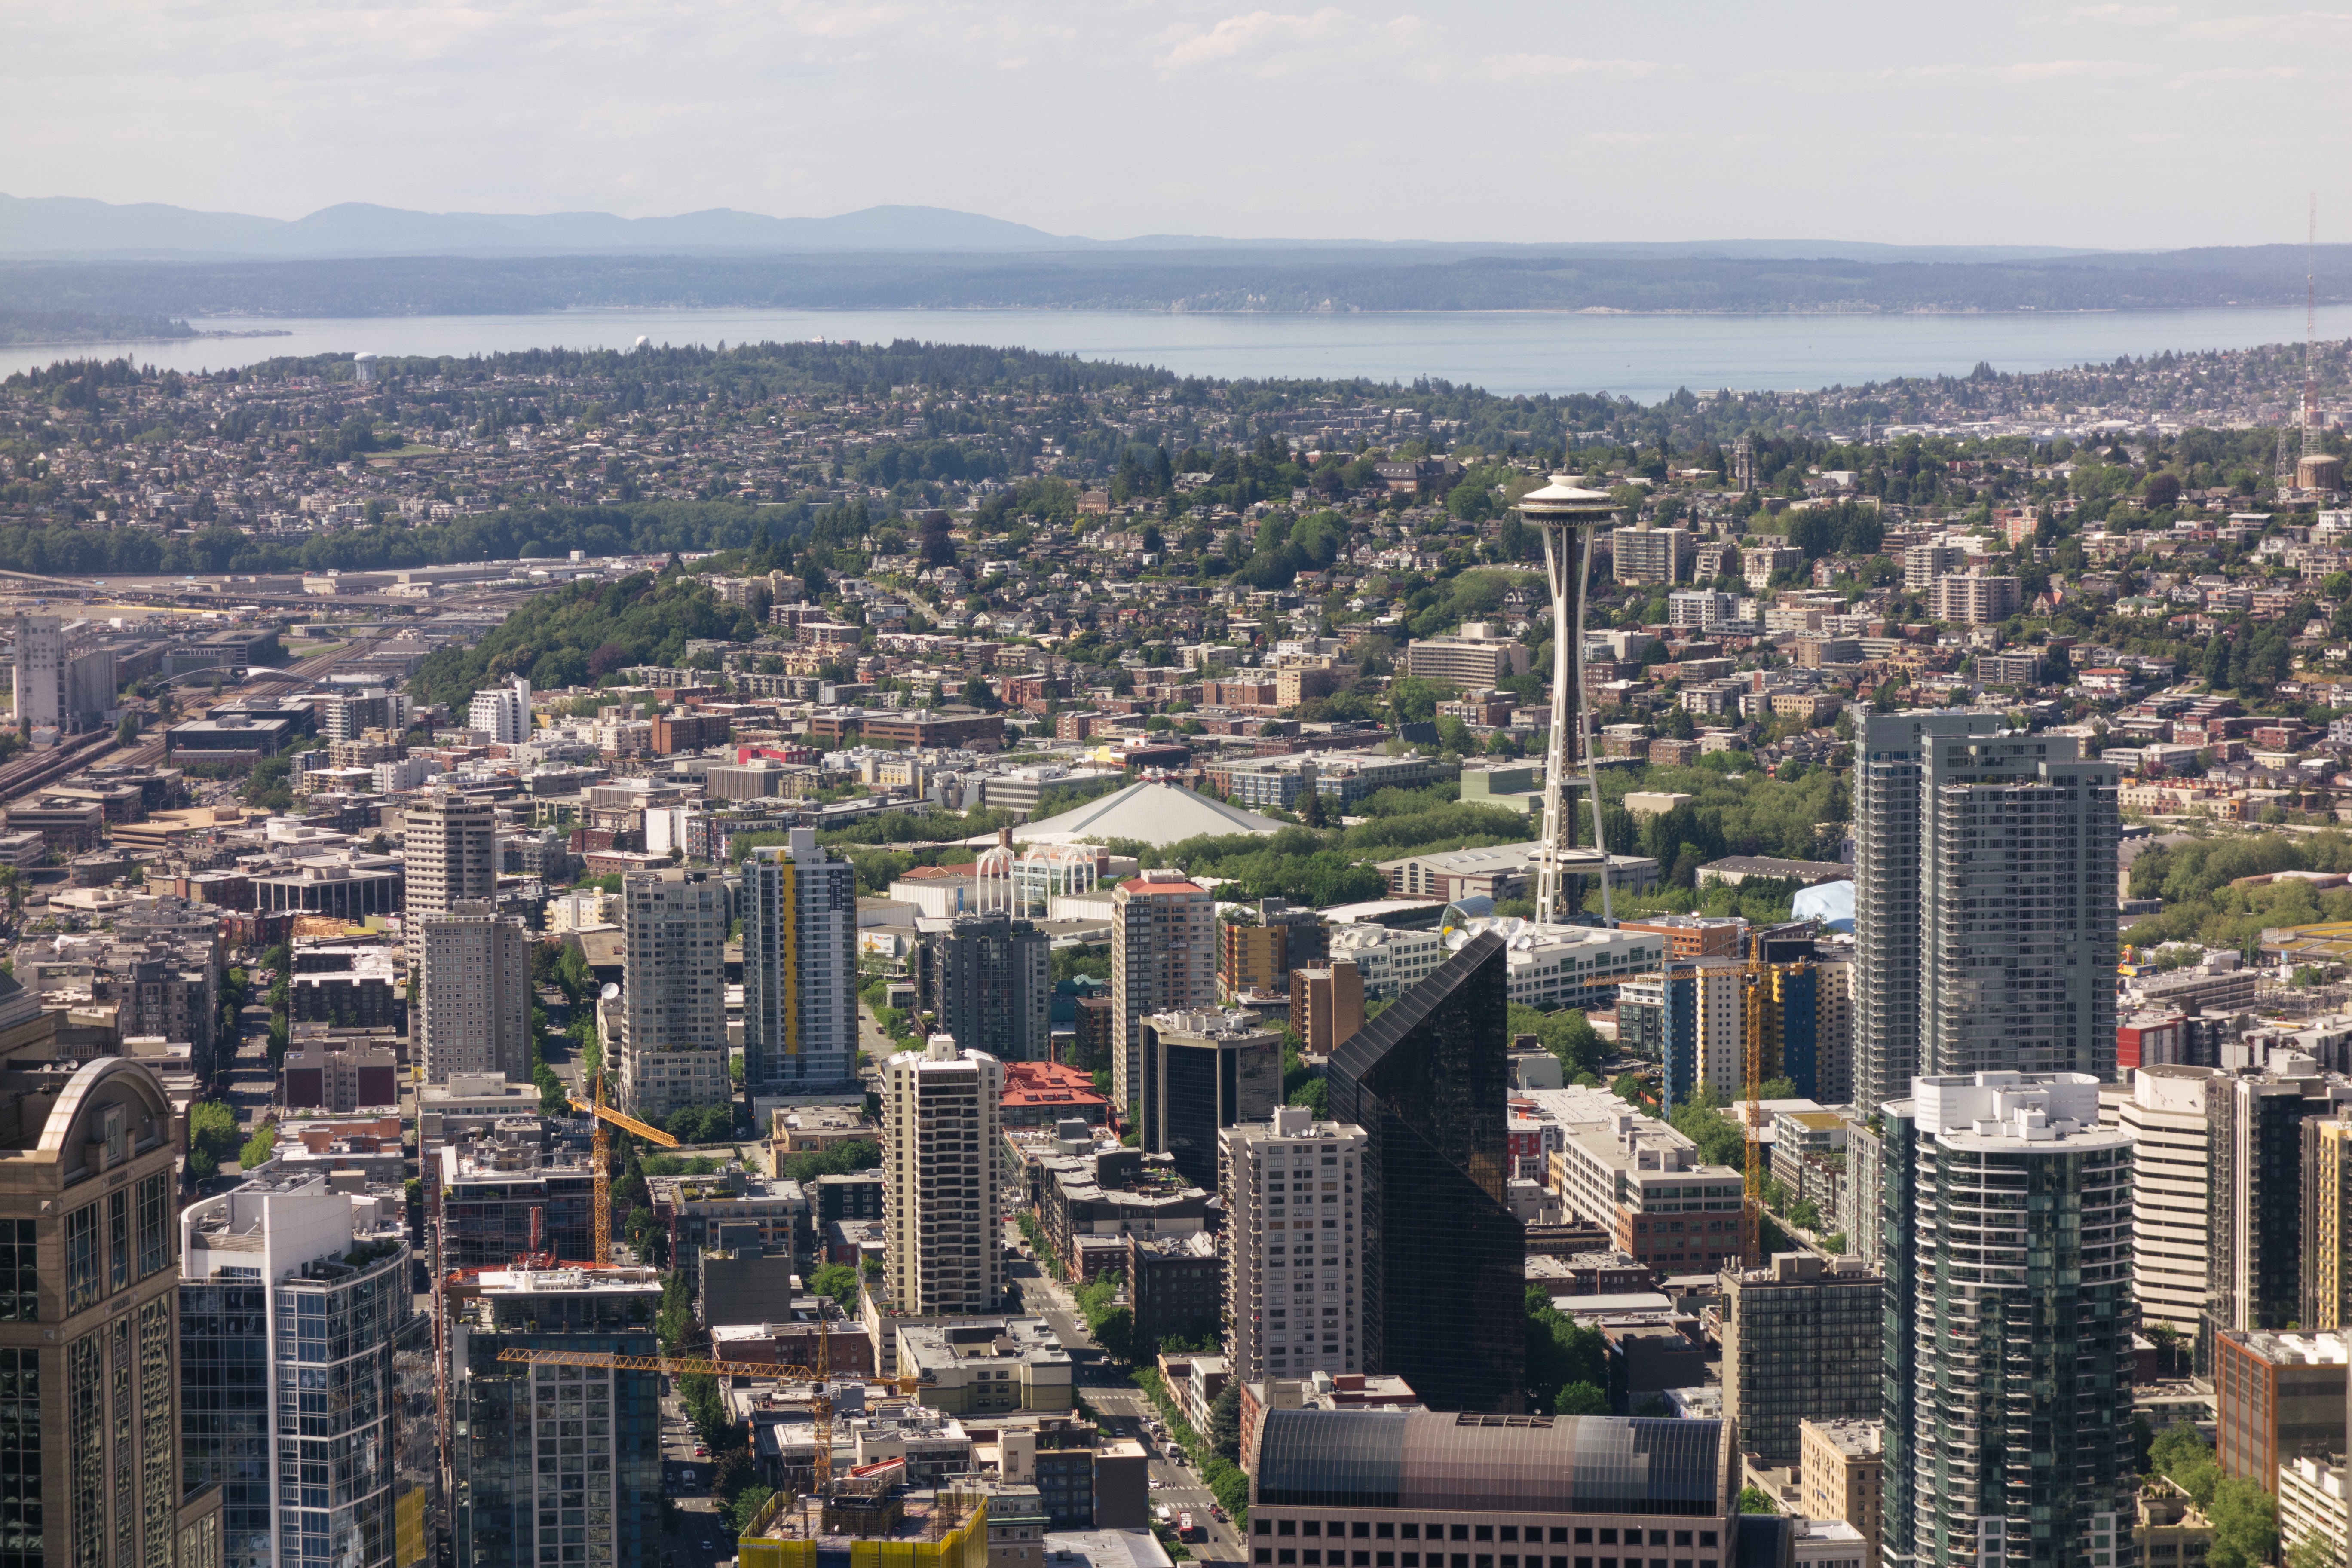
horizon, skyline, photography, town, city, skyscraper, cityscape, panorama, downtown, suburb, tower, tower block, metropolis, neighbourhood, bird's eye view, aerial photography, urban area, residential area, geographical feature, human settlement, metropolitan area